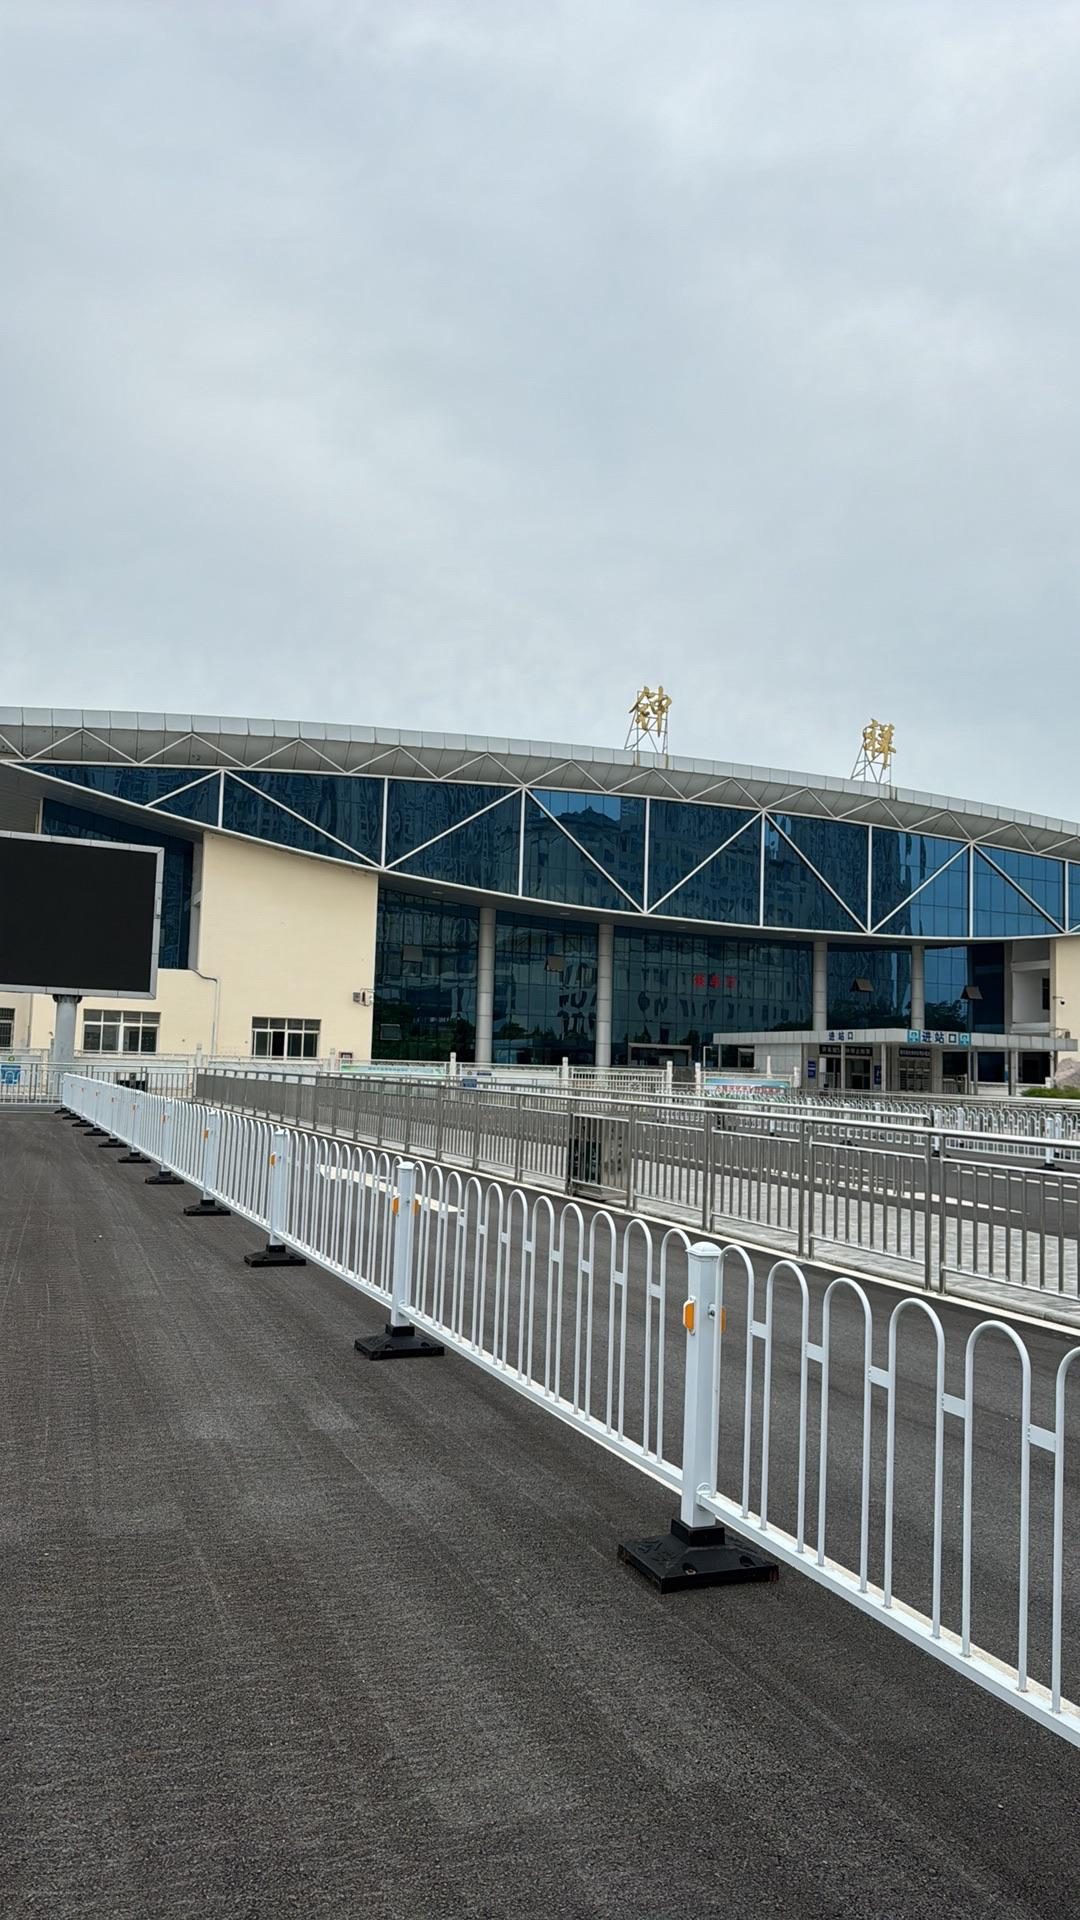
地标名称：钟祥站
所在城市：荆门市·钟祥市